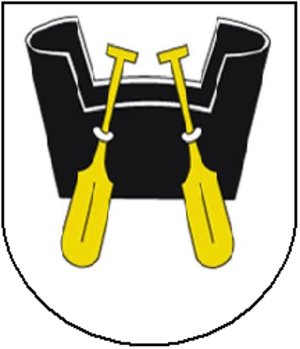
Les RBDe 560 sont des automotrices des Chemins de fer fédéraux suisses de type Colibri. Ils étaient désignés par l'abréviation NTN, pour nouveaux trains-navette, ou NPZ pour Neuer Pendelzug.